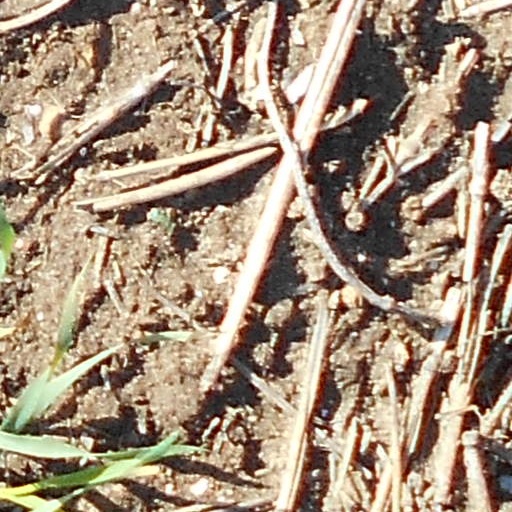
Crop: wheat